Fallingbrook, Ottawa

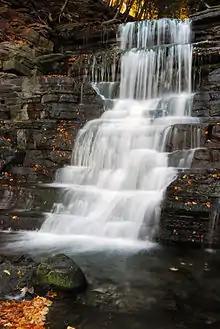
Princess Louise Falls

Fallingbrook is a neighbourhood in the community of Orleans, a suburb in the city of Ottawa, Ontario, Canada. It is located on the east edge of Orleans and is bounded by Tenth Line Road in the west, St. Joseph Boulevard to the north, Trim Road to the east and Innes Road to the south. Below the community of Fallingbrook flows the Ottawa River, and Petrie Island is the closest beach.